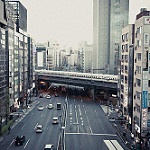
Label: buildings